284 Amalia

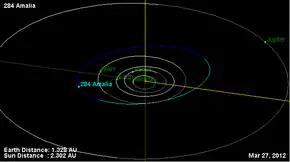

284 Amalia is a large main belt asteroid. It was discovered by Auguste Charlois on 29 May 1889 in Nice. This is classified as a Ch-type asteroid in the Bus taxonomy and CX in the Tholen system. It has been observed occulting stars on five occasions as of 2018, which provide a diameter estimate of via a fitted ellipse plot.